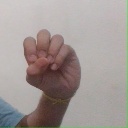
अक्षर: उ